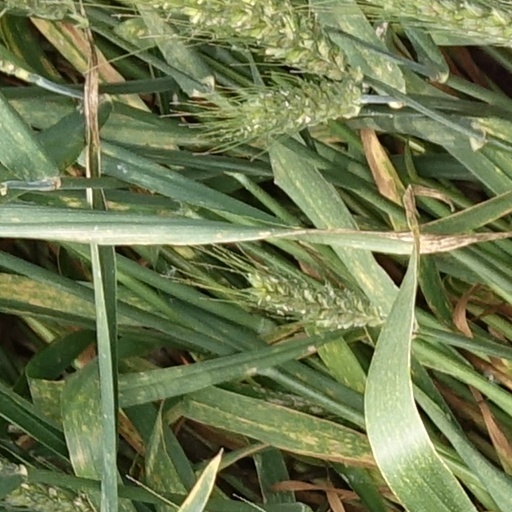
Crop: wheat